Peter Lübeke

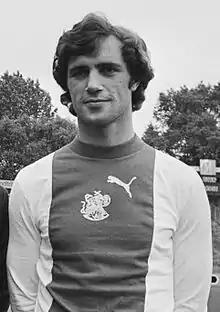
Lübeke in 1977

Peter Lübeke (26 November 1952 – 22 July 2022) was a German professional footballer who played as a midfielder or forward for Hamburger SV, 1. FC Saarbrücken, Bayer Uerdingen, Hércules CF, Ajax and Eintracht Braunschweig.